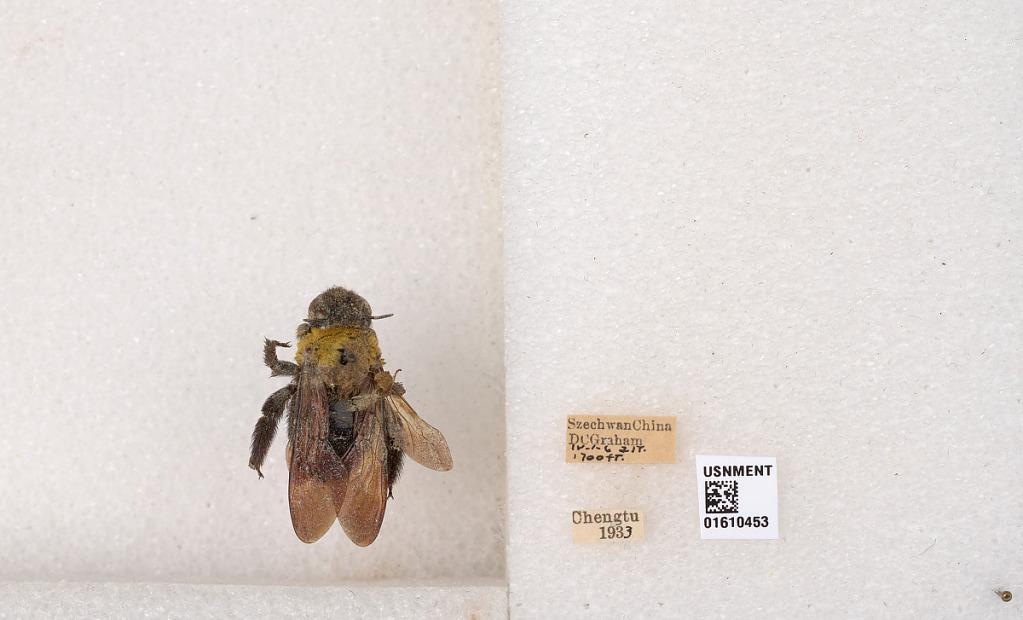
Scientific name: Xylocopa (Alloxylocopa) appendiculata appendiculata Smith
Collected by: D. Graham
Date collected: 1933-4-1
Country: China
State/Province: Sichuan
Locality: Chengtu
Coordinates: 30.6585, 104.076